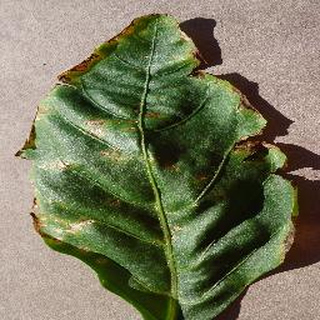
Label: bell_pepper_bacterial_spot